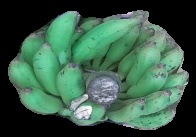
Variety: elakki-bale
Grade: grade3